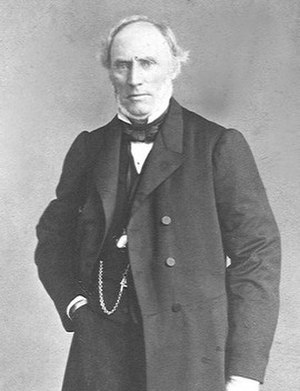
Louis Delasiauve
Louis Jean François Delasiauve var en fransk psykiater.